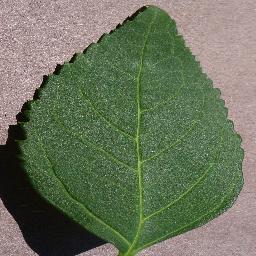
Label: Cherry___healthy